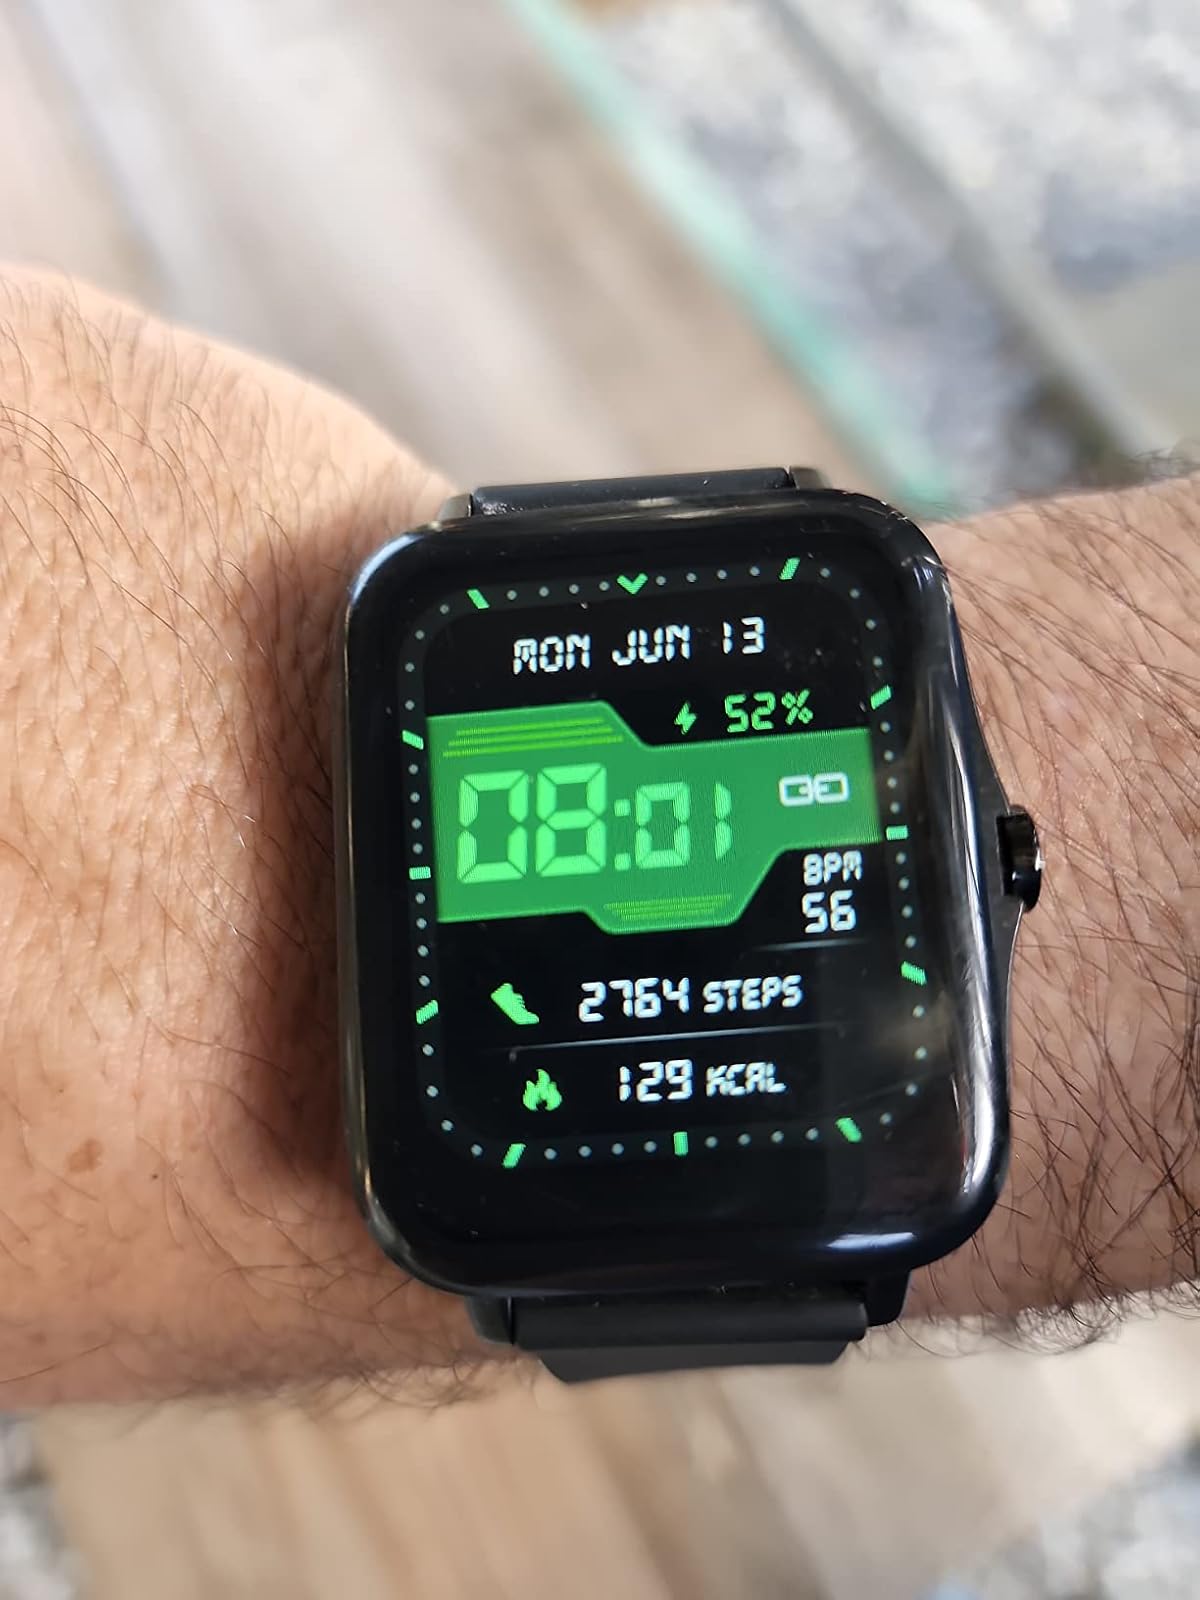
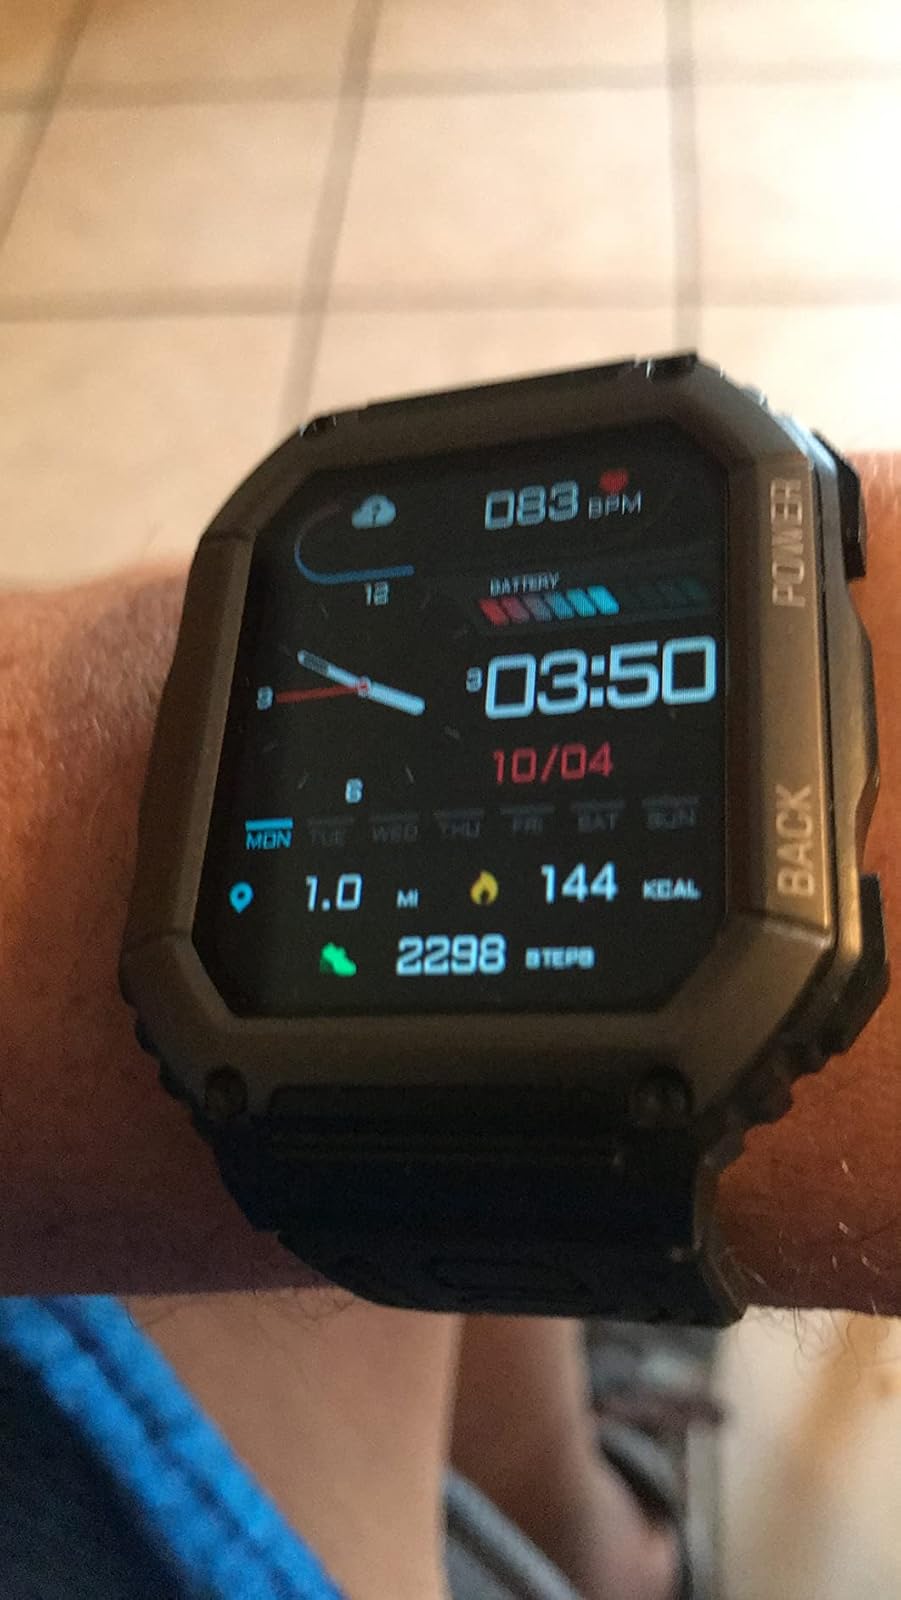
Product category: smartwatch
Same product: no